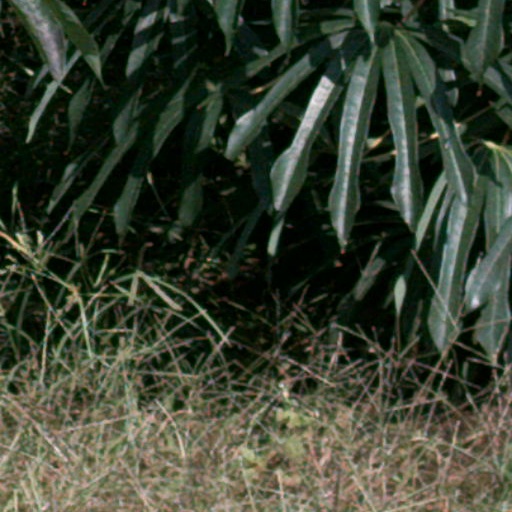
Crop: cassava